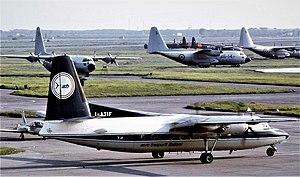
Aero Transporti Italiani Spa est une compagnie aérienne italienne disparue qui faisait partie du groupe Alitalia.